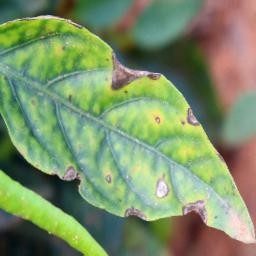
Label: nutritional